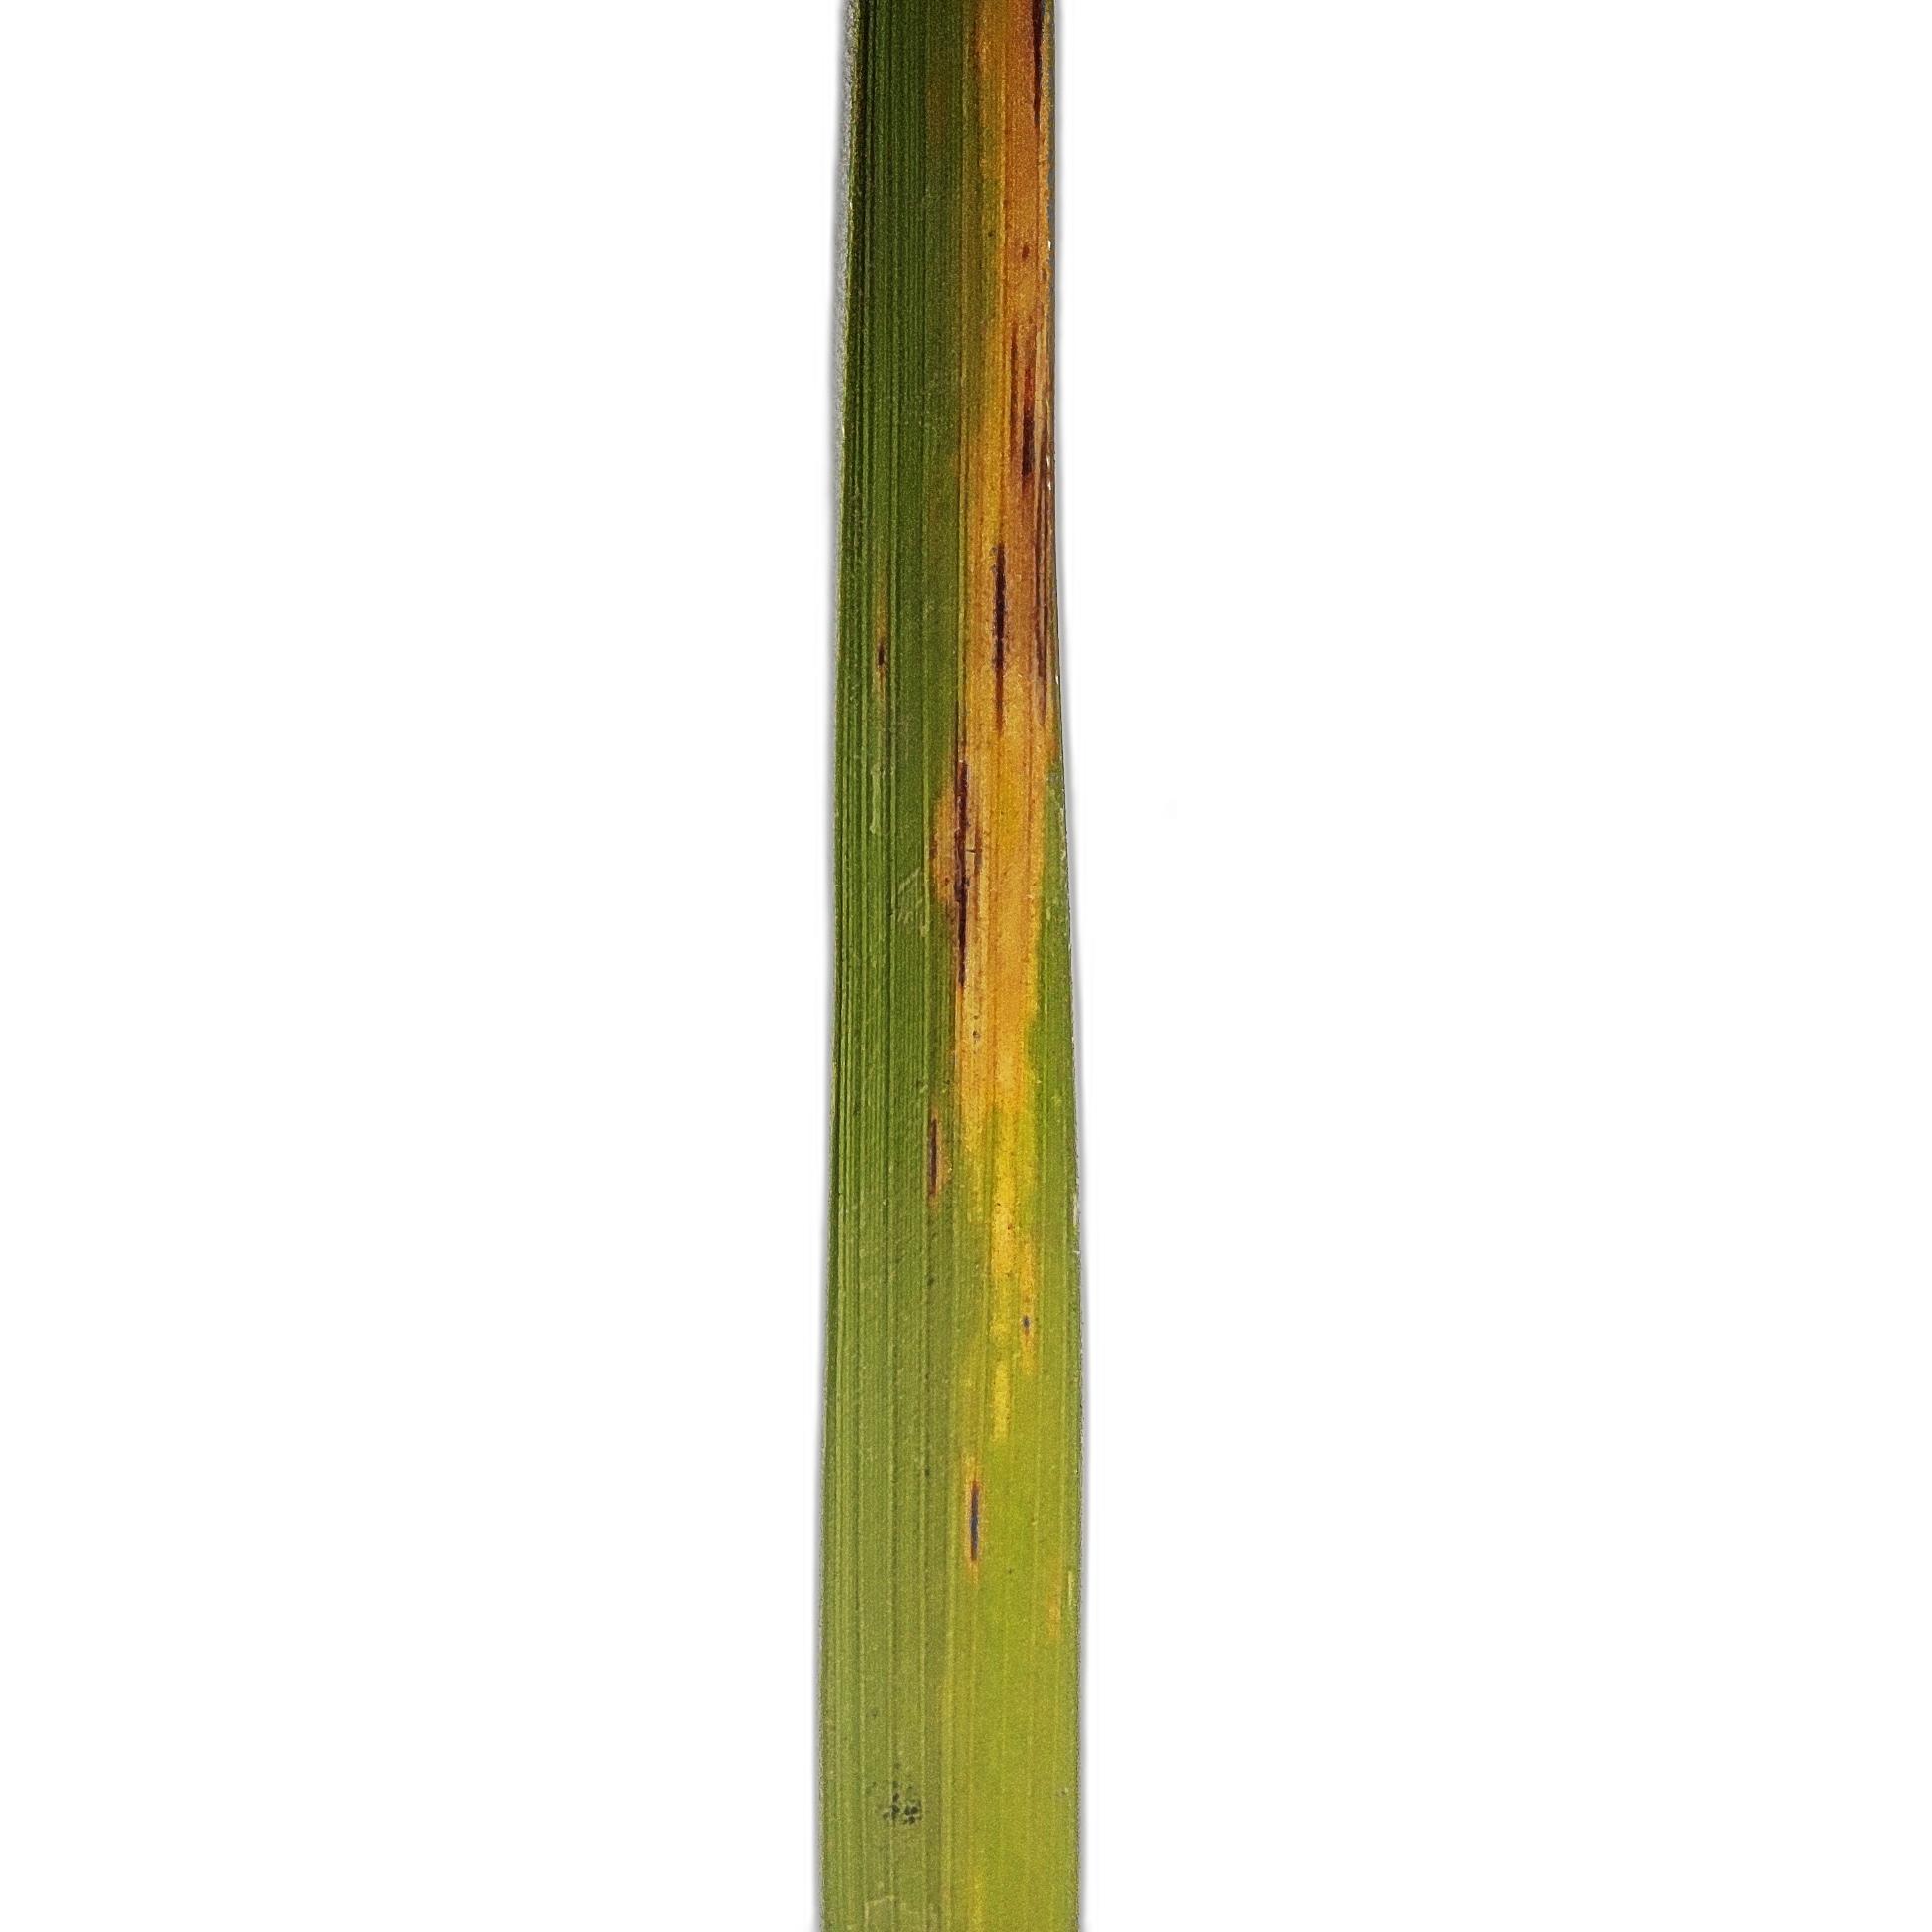
Label: Leaf Scald